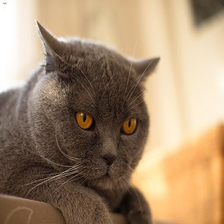
Species: cat
Breed: British Shorthair